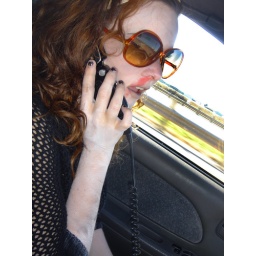
Kimberly, on the phone with her father/mother, on the highway, in the driver's seat not watching the road.